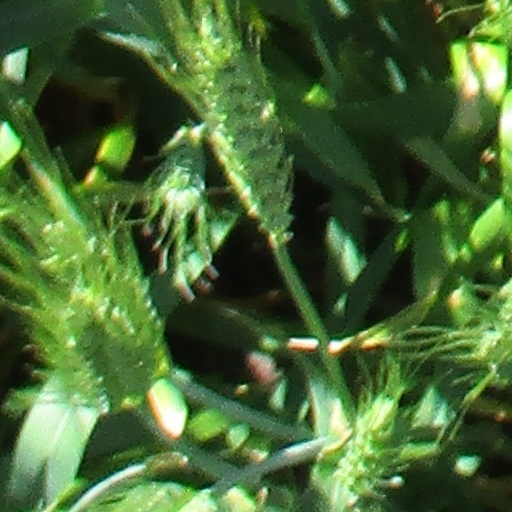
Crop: wheat